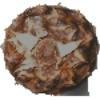
Label: pineapple